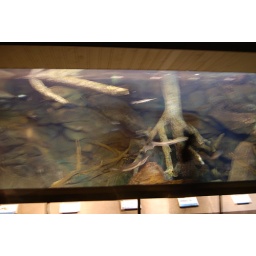
Picture taken in the fish building... two men were walking past during shot.